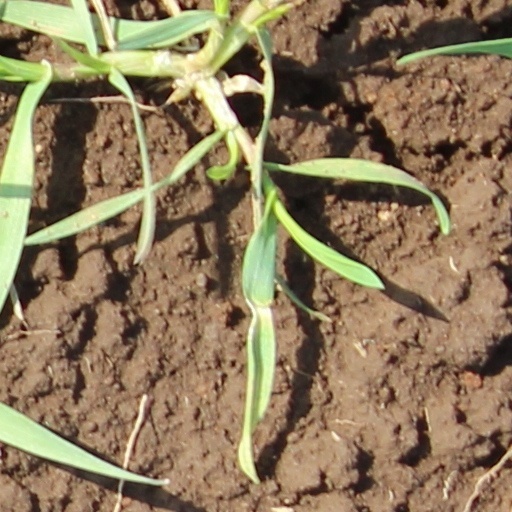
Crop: wheat